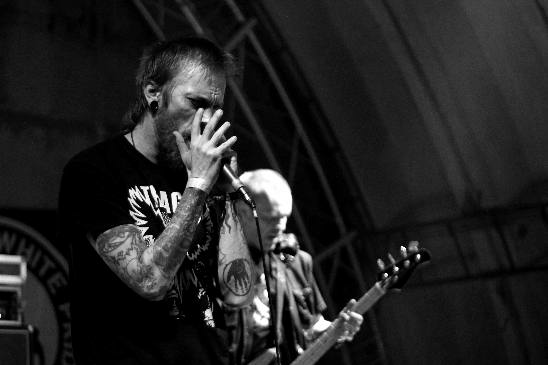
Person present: Yes